James Henry Bennett

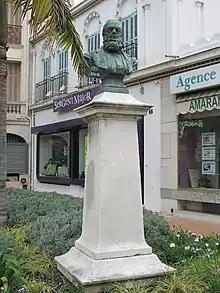
A monument to Bennet in Menton.

Menton was connected by rail to Paris in 1869, which greatly increased the Alpes-Maritimes popularity as a destination for visitors. The construction of a rail link in 1861 between Nice and Ventimiglia, in Italy, allowed travelers to avoid the coastal road, which had previously been subject to dangerous mudslides. Bennett still advised his patients to come to Menton by road to "enjoy the wonderful spectacle." At the foothills of the Alps, Menton was sheltered from the winds and cold and heavy rain that characterised the region's weather. Enjoying a winter in mild weather provided a psychological boost for Bennett's patients; he wrote that they were "so charmed by the sun, the spectacle of nature and vegetation, they almost forgot their troubles." Bennett described the attractions of Menton and the South of France to his patients, finding that invoking the "...beauties of nature, the magnificence of the sun ...the intoxication of the ever-changing sea, they were able to face the long and difficult journey to the south". Bennett felt that the hot and dry climate of the French Riviera as well as a proper diet cured tuberculosis sufferers.